François Du Bois

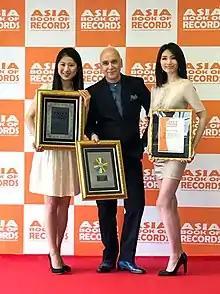
Francois Du Bois World Record Ceremony. Tokyo, June 2017.

Du Bois played in a duet with the Canadian violinist Hélène Collerette, who is currently the premier soloist of the "Orchestre Philharmonique de Radio France". Later he played in a duet with the Australian violinist Jane Peters—winner of the Tchaikovsky Prize—in a concert tour through Germany. He also performed with the pianist Ludovic Selmi, in concert tours throughout Europe and Japan. The two of them collaborated with Les Tambours du Bronx, among other groups. After the dissolution of the duo, Du Bois began to concentrate on composing music and recording it.